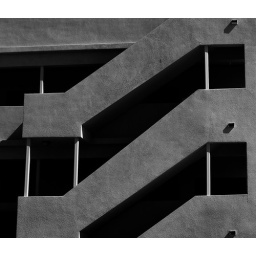
Golden stairway and blue sky in black and white.